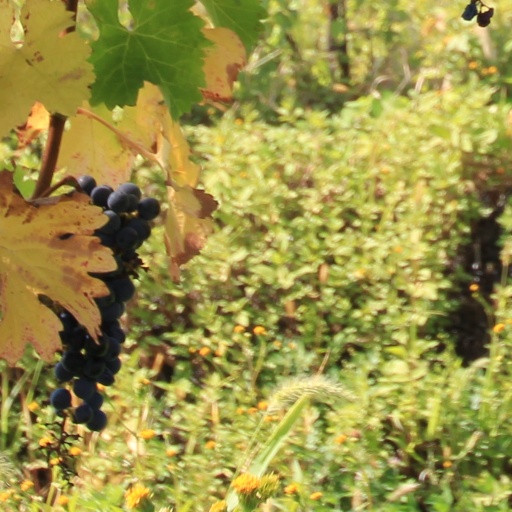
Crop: grape